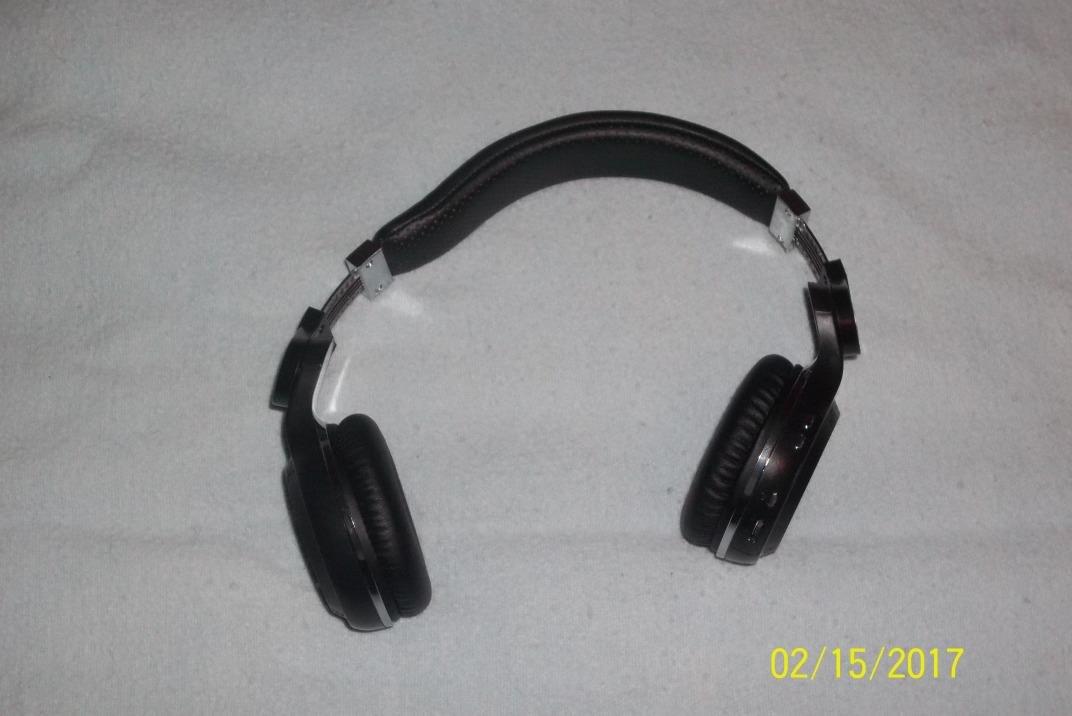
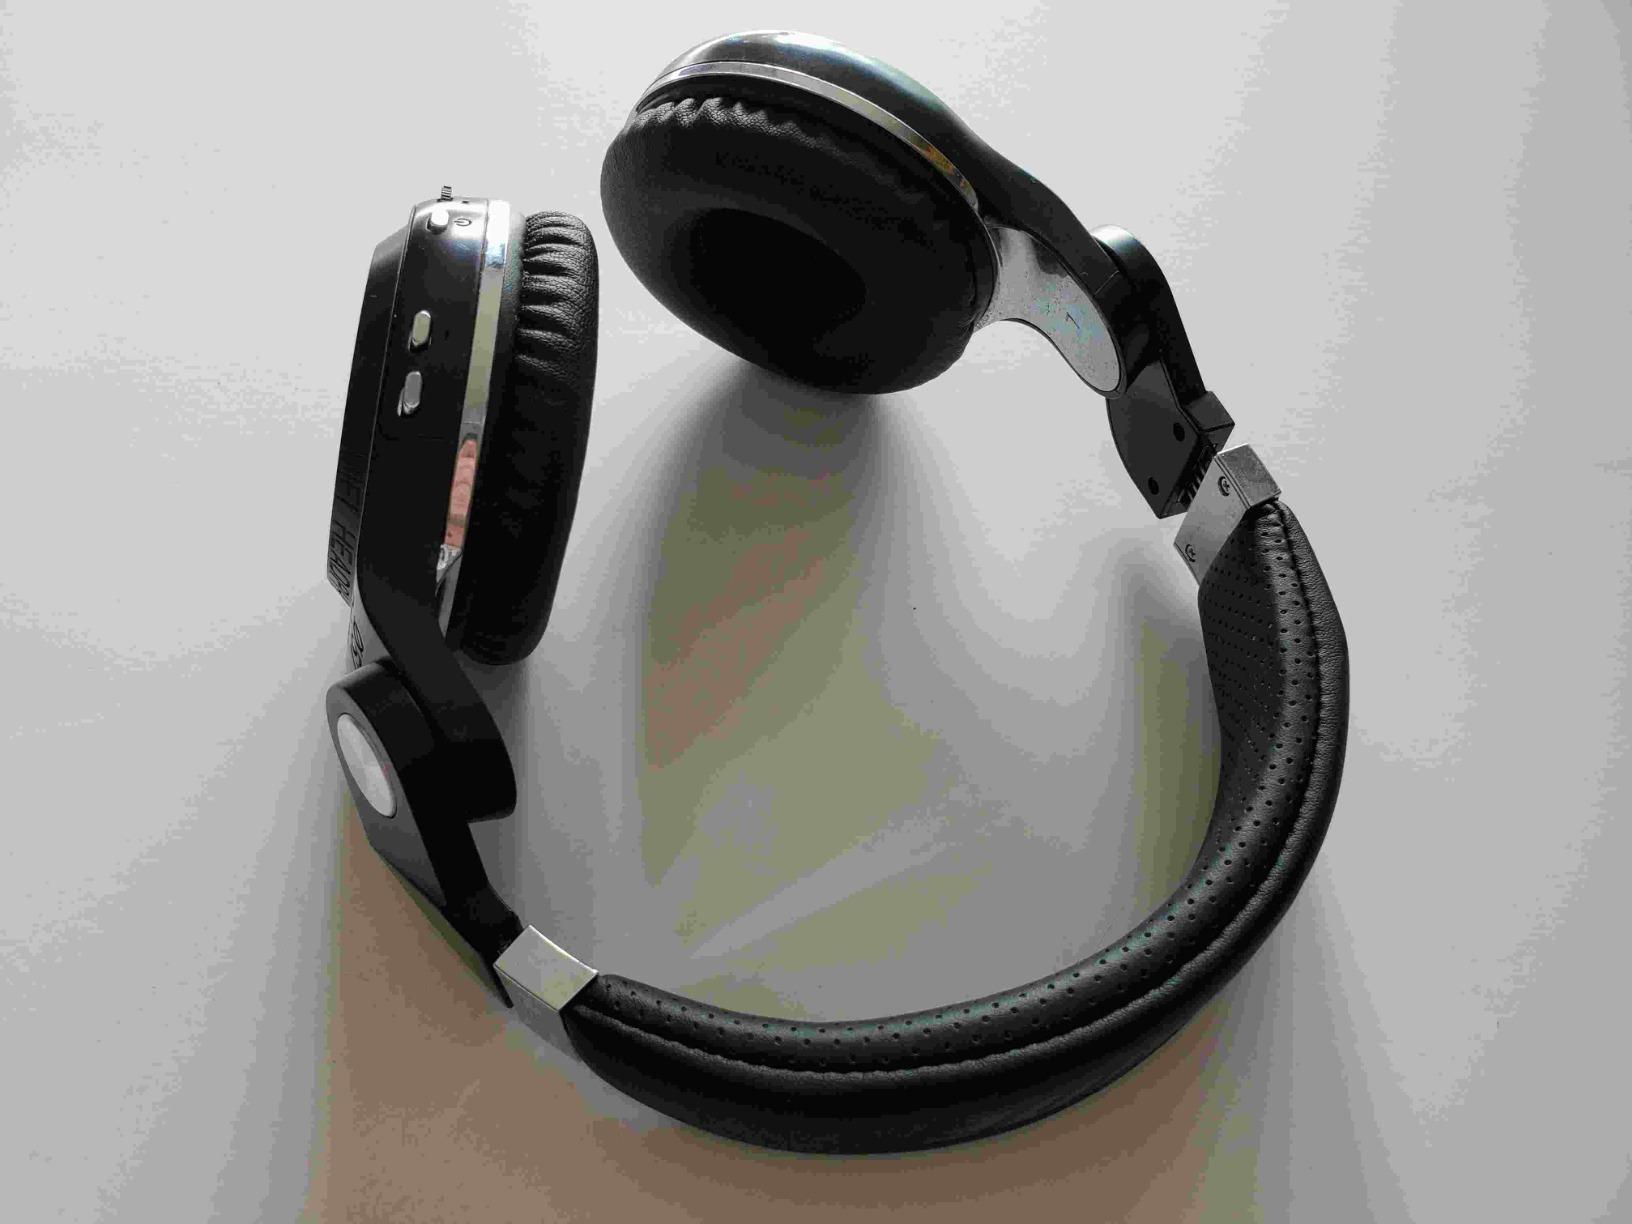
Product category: headphones
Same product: yes